Octavius Oakley

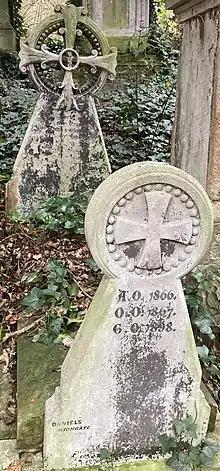
Family grave of Octavius Oakley in Highgate Cemetery

Initially he worked for a Leeds textile company. He developed into a specialist of portraits in watercolour and was given commissions by the Duke of Devonshire.